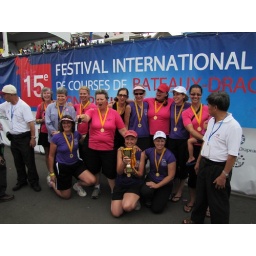
Besides all the fun we won the Women's F Division 250m cup in our composite boat with Montreal's Two Abreast.